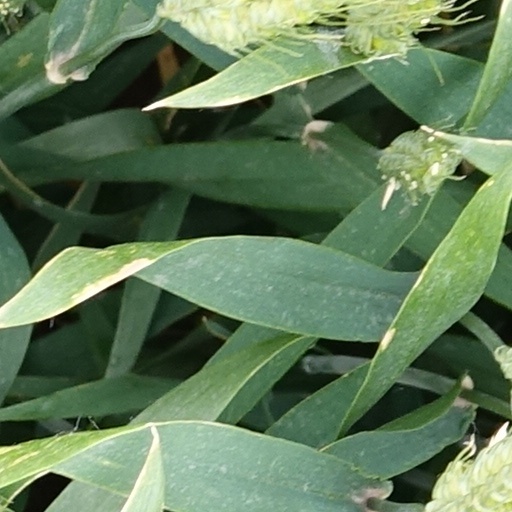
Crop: wheat